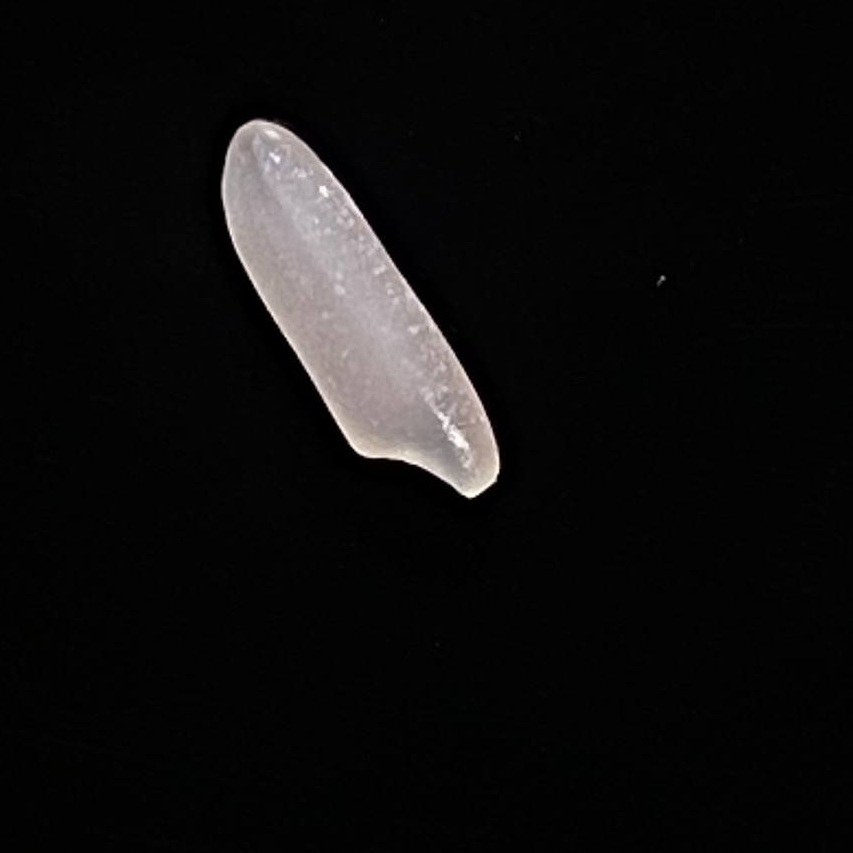
Rice variety: Shampakatari